Vic Rouse (footballer, born 1897)

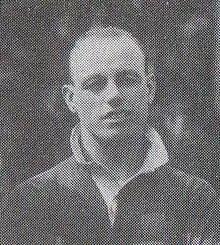
Rouse in 1928

Alfred Valentine Rouse (14 February 1897 – 1961) was an English footballer who played for Crewe Alexandra, Port Vale, Stoke, Swansea Town and Wolverhampton Wanderers and was described as a 'gentleman' player.